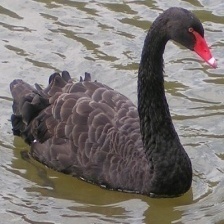
Species: BLACK SWAN
Scientific name: CYGNUS ATRATUS
ImageNet parent category: black_swan